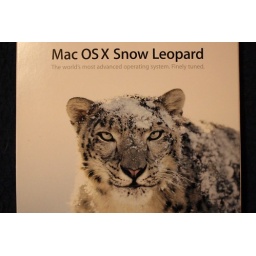
We installed Snow Leopard on my laptop today - more for me to learn in this new computer world.